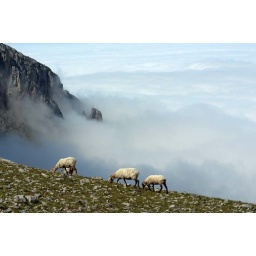
Mountain sheep above the clouds